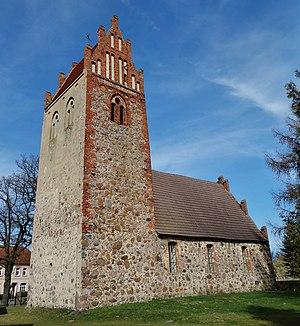
Vue du sud-ouest de l'église de Barenthin, commune de Gumtow, arrondissement Prignitz, état fédéral de Brandebourg, Allemagne Object location52°